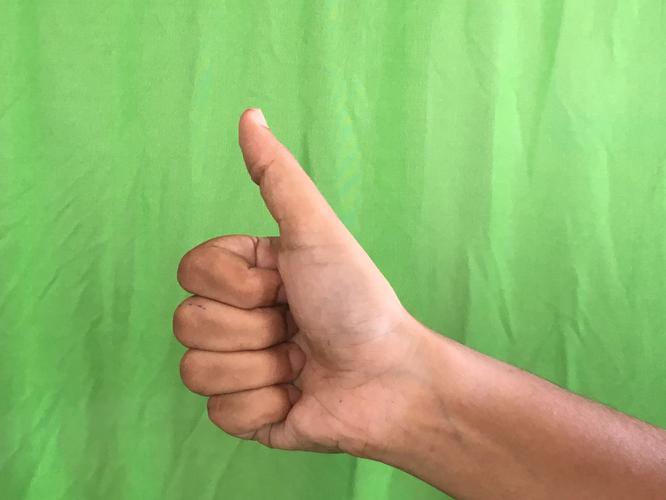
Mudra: Sikharam
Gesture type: single_hand